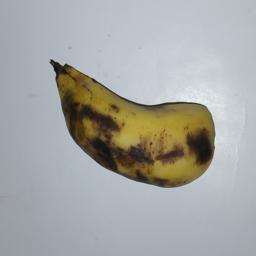
Banana variety: Champa Kola